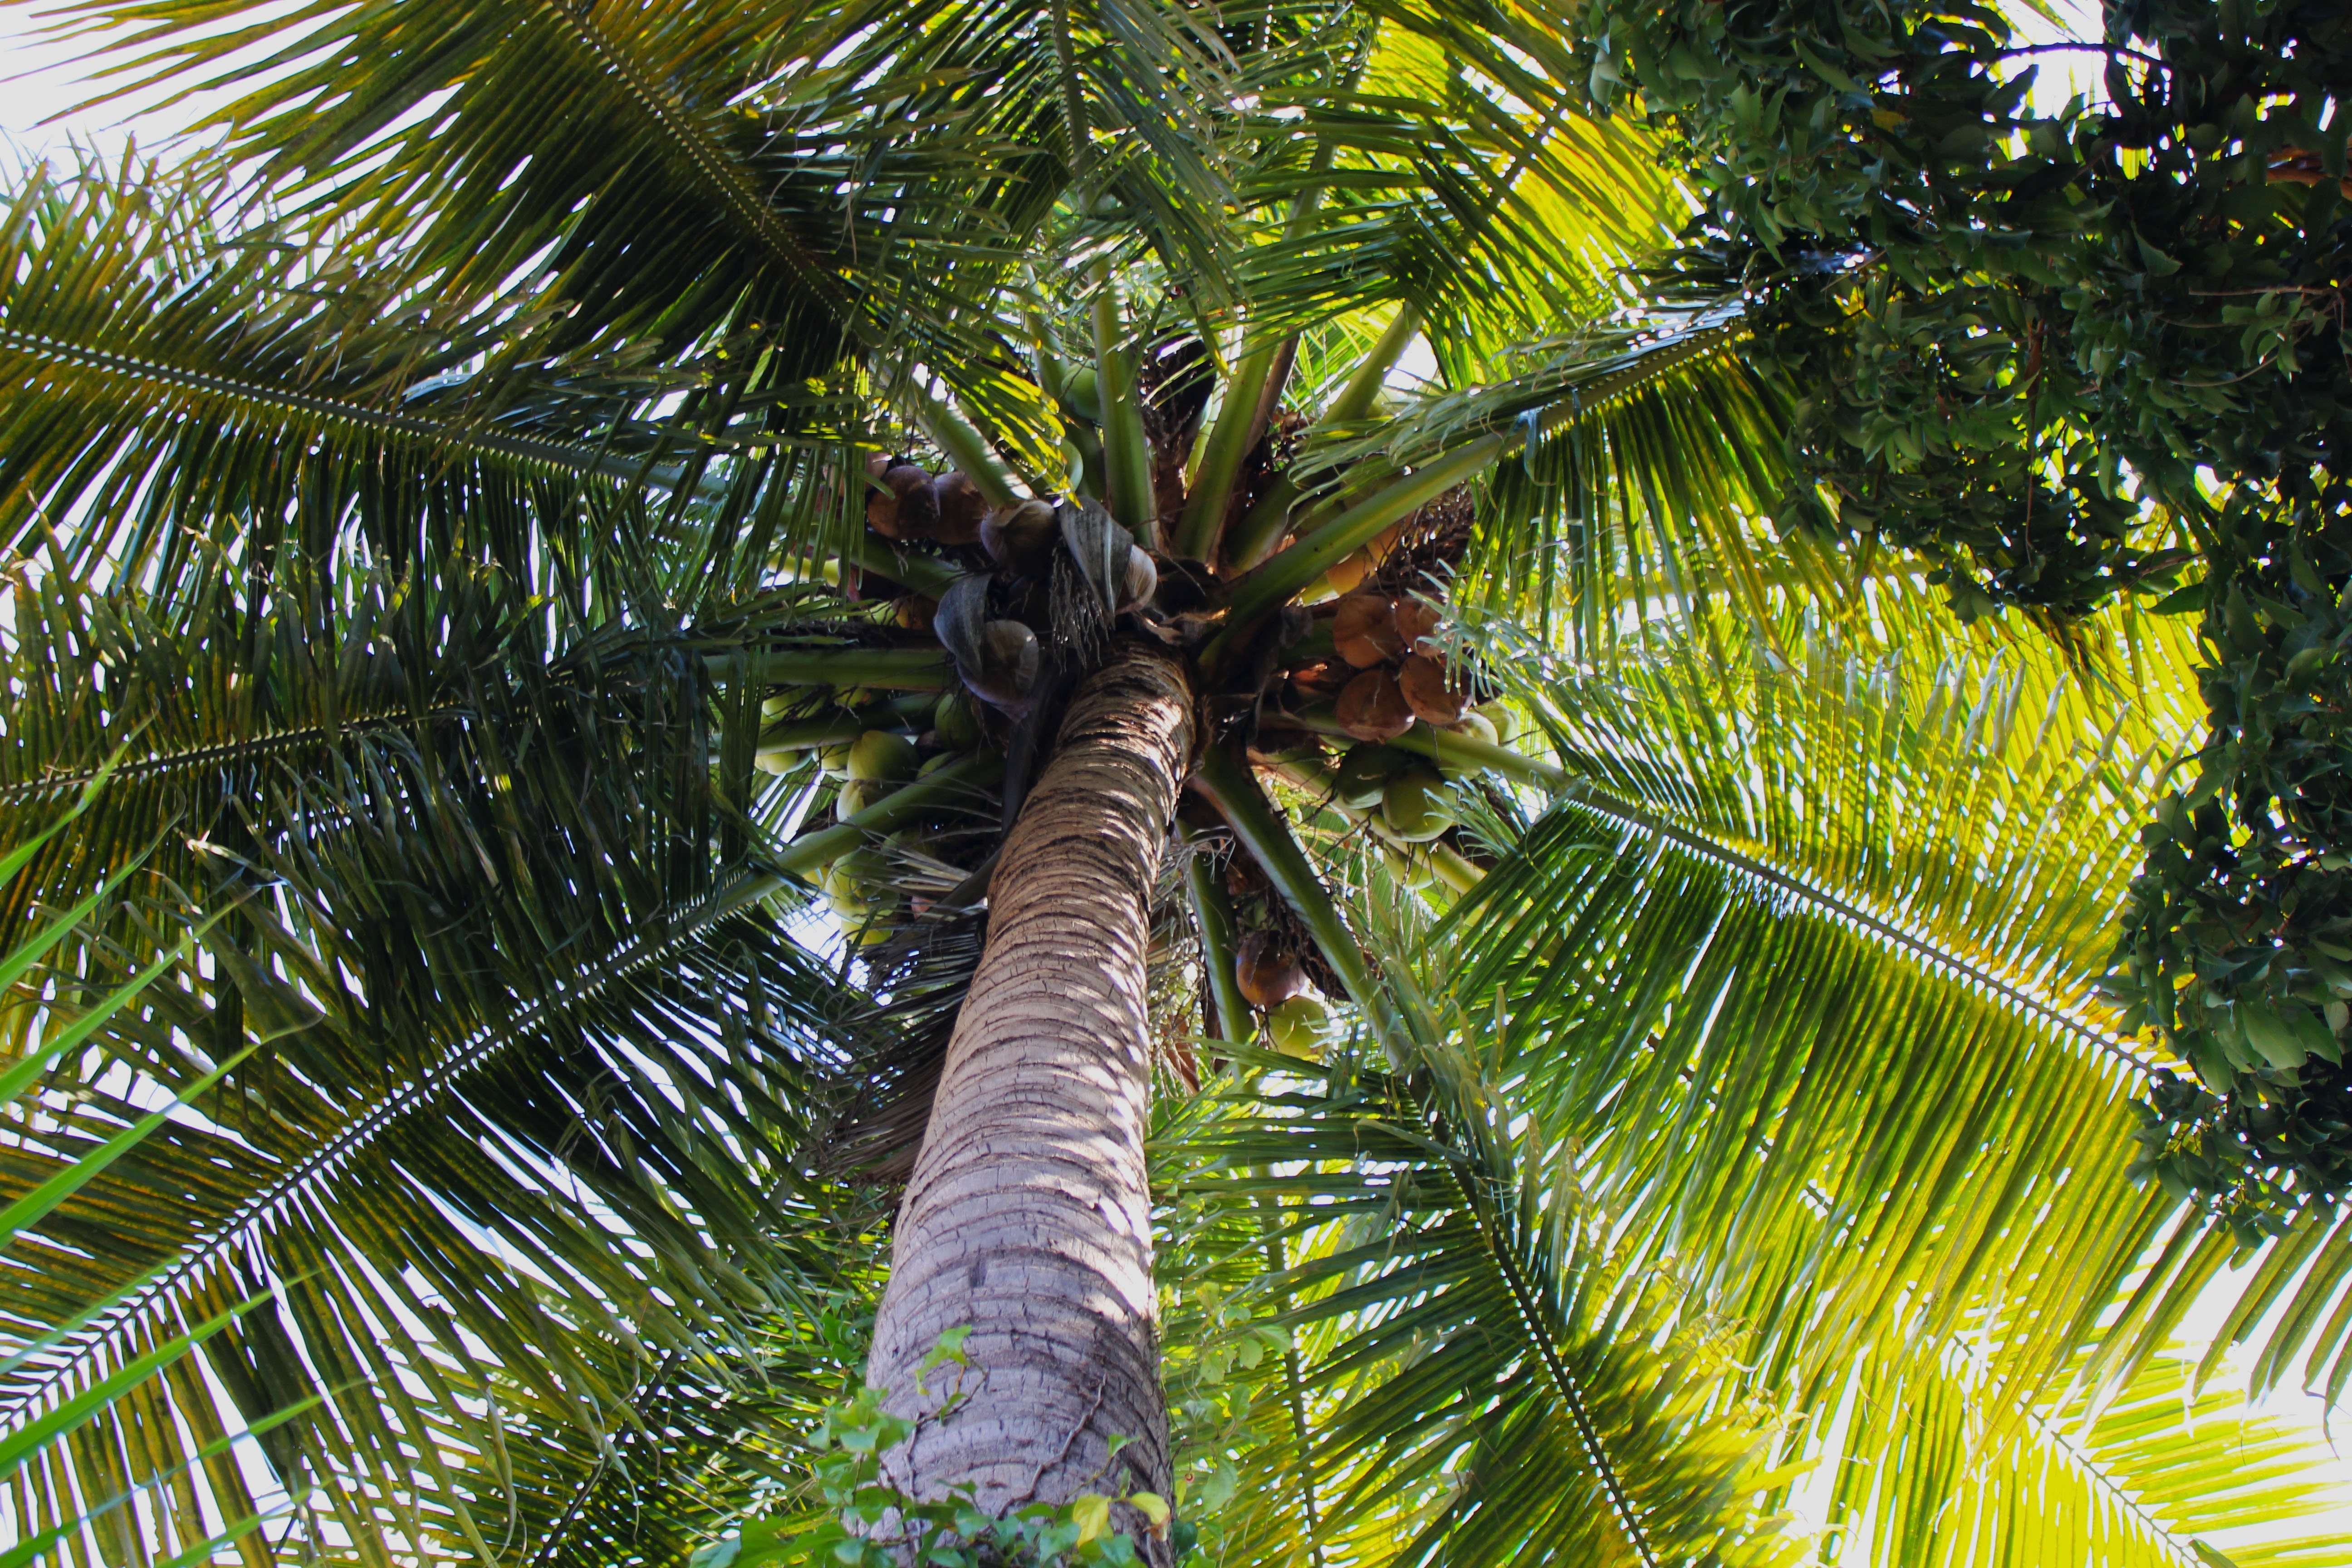
coconut, palm, tropical, tree, leaf, beach, nature, green, summer, exotic, travel, plant, natural, paradise, outdoor, sunny, sunlight, colorful, sunshine, scenic, tranquil, foliage, environment, flora